Sanmon

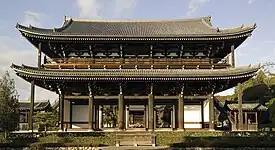
Tōfuku-ji's "sanmon" (Japan's National Treasure)

A or is the most important mon of a Japanese Zen Buddhist temple, and is part of the Zen "shichidō garan", the group of buildings that forms the heart of a Zen Buddhist temple. It can be often found in temples of other denominations too. Most "sanmon" are 2- or 3-bay "nijūmon" (a type of two-storied gate), but the name by itself does not imply any specific architecture.